Jordin Tootoo

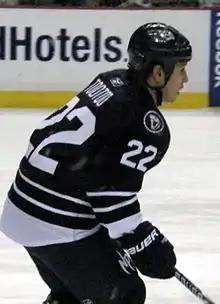
Tootoo in 2010 with Nashville

Tootoo was 13 years old when he moved from Rankin Inlet to go play Bantam AAA hockey in Spruce Grove, Alberta. The Brandon Wheat Kings selected him in the 3rd round of the 1998 WHL Bantam Draft. Tootoo played for the Wheat Kings in the Western Hockey League (WHL) from 1999 to 2003 and was selected 98th overall in the 2001 NHL Entry Draft as the sixth choice of the Nashville Predators. He became the first player of Inuit descent to play in a regular-season NHL game when he suited up against the Mighty Ducks of Anaheim on Opening Night October 9, 2003. He was also the first person of Inuit descent to be drafted by an NHL team. Tootoo wears the number '22' as a play on words of his name.